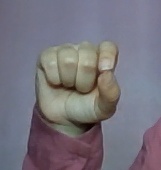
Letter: fa